Oakville, Washington

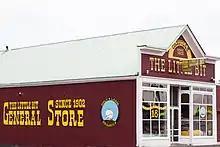
What was once the "Little Bit General Store" in 1902 now operates as the bedding store Holy Lamb Organics in the 21st century.

In the first few decades of Oakville, the area had a booming trade in lumber, with logging and mills providing a flourishing foundation to the economy, and with many other businesses springing up to sell to the workers these trades brought in. As the timber industry faded, many of the other businesses shut down as well.